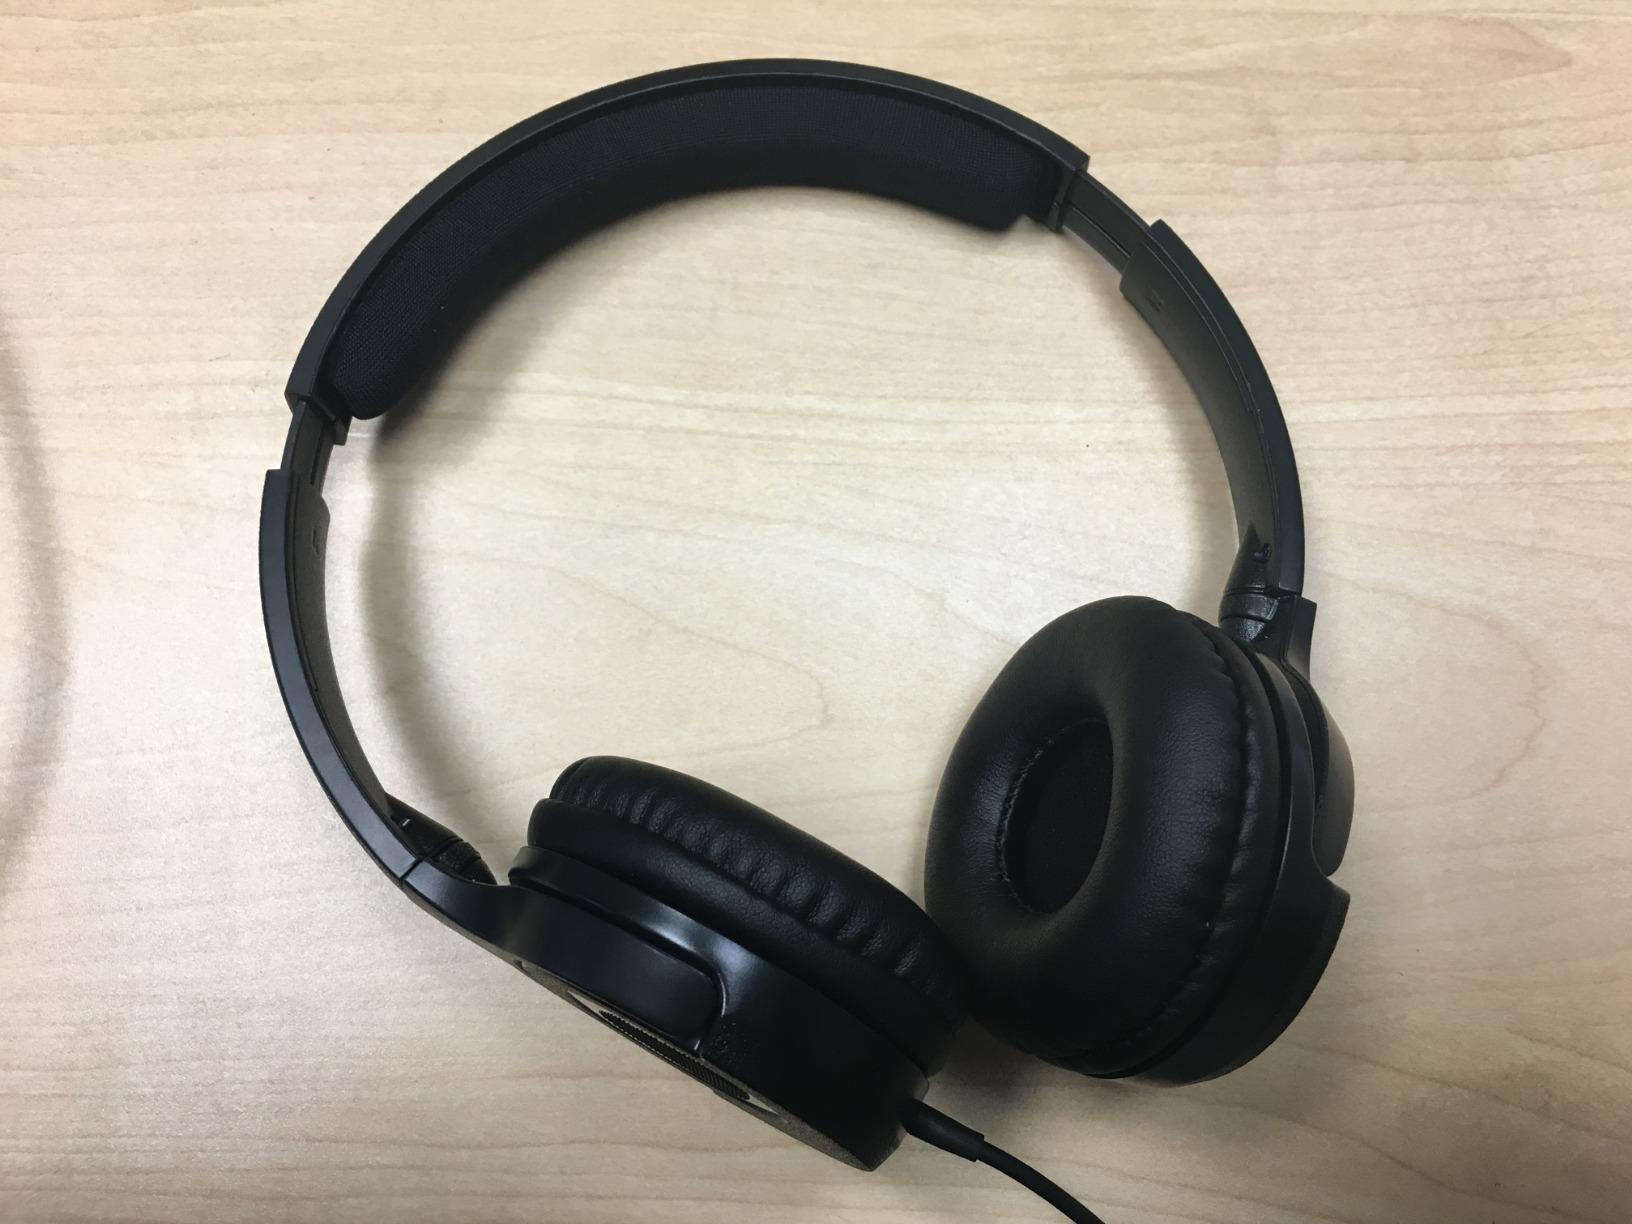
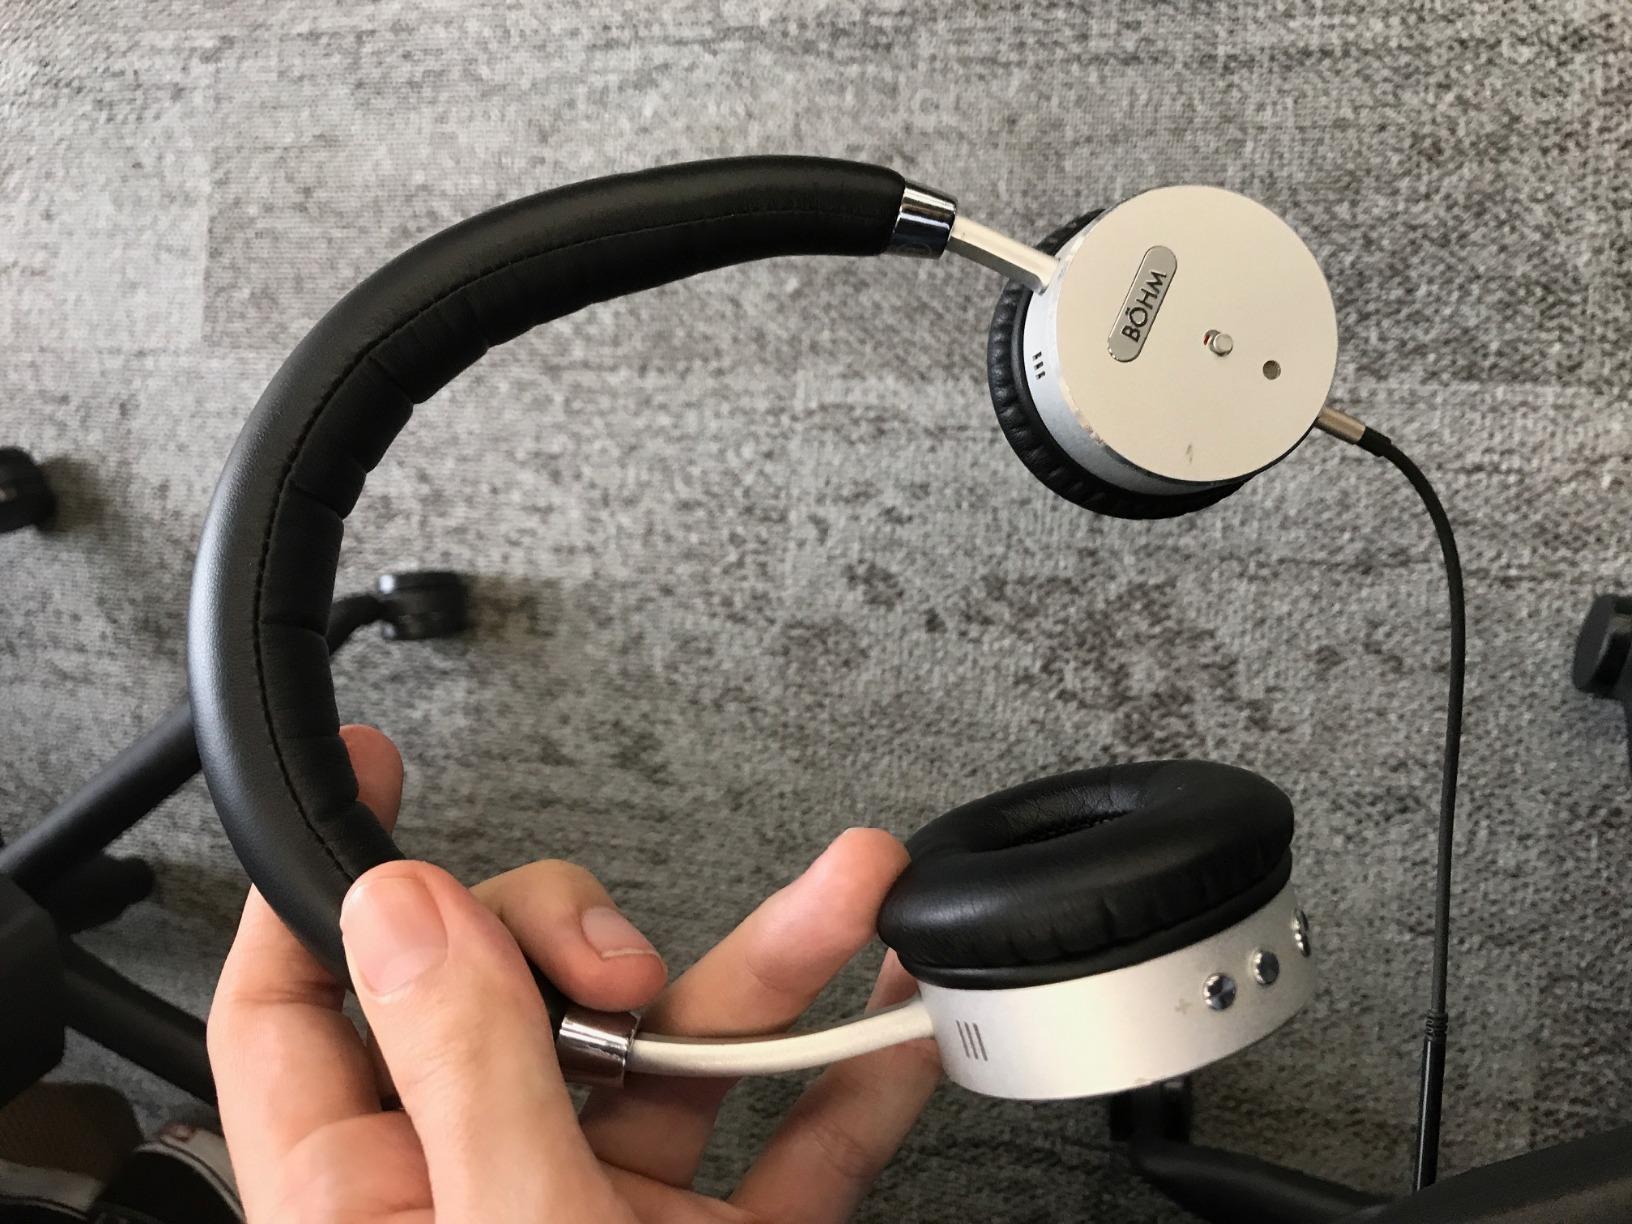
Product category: headphones
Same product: no